Duvel Moortgat Brewery

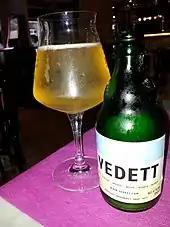
Vedett blanche

The Vedett, a pilsener, was created in 1945 by Albert Moortgat, Jan's son. Since 2003, Vedett has been relaunched as a trendy luxury lager, aimed at young customers in upscale urban bars. Vedett currently has a marketing campaign that gives customers the chance to have photos of themselves placed on the labels of bottles.